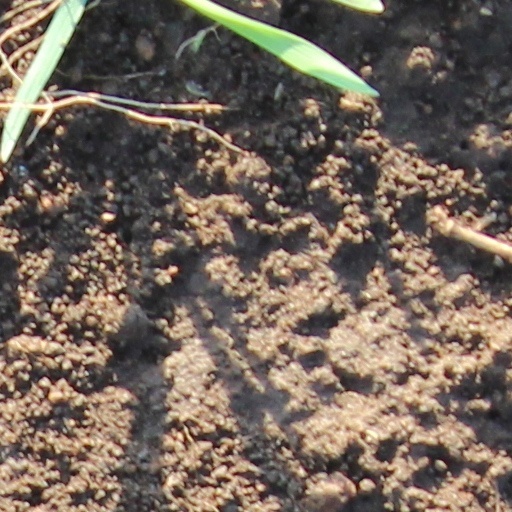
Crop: wheat